Boccadasse

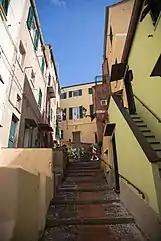
One of the typical Genoese "Crêuza" in Boccadasse

The bay is also characterised by a Genoa flag on a rock in the bay. The city of Genoa hosts two main football teams, Genoa and Sampdoria. Genoa, the oldest team in Italian history, is deeply connected to thee old mariners' village and the flag shows this connection. Since the 1970s the Genoa Club Patiti Rossoblù of Boccadasse instituted a prize named "Scoglio d'Oro". The prize was given by all the fan clubs to the best player of that year's team. The day of the ceremony, done in Boccadasse, plenty of Genoa flags were displayed.